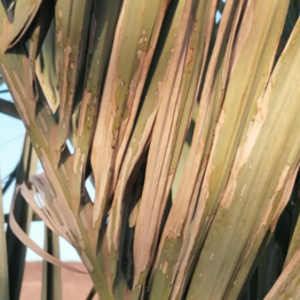
Label: Leaf Spots